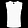
Label: Shirt